Maserati GranTurismo

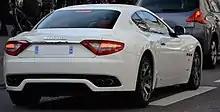
Maserati GranTurismo (rear view)

The model was initially equipped with a 4.2-litre V8 engine developed in conjunction with Ferrari. The engine generates a maximum power output of and is equipped with a 6-speed ZF automatic transmission. The 2+2 body was derived from the Maserati M139 platform, also shared with the Maserati Quattroporte V, with double wishbone front suspension and a multilink rear suspension. It had a drag coefficient of 0.33.